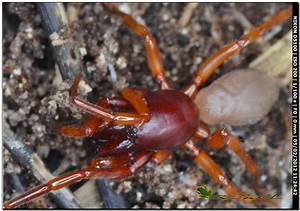
Label: ragno